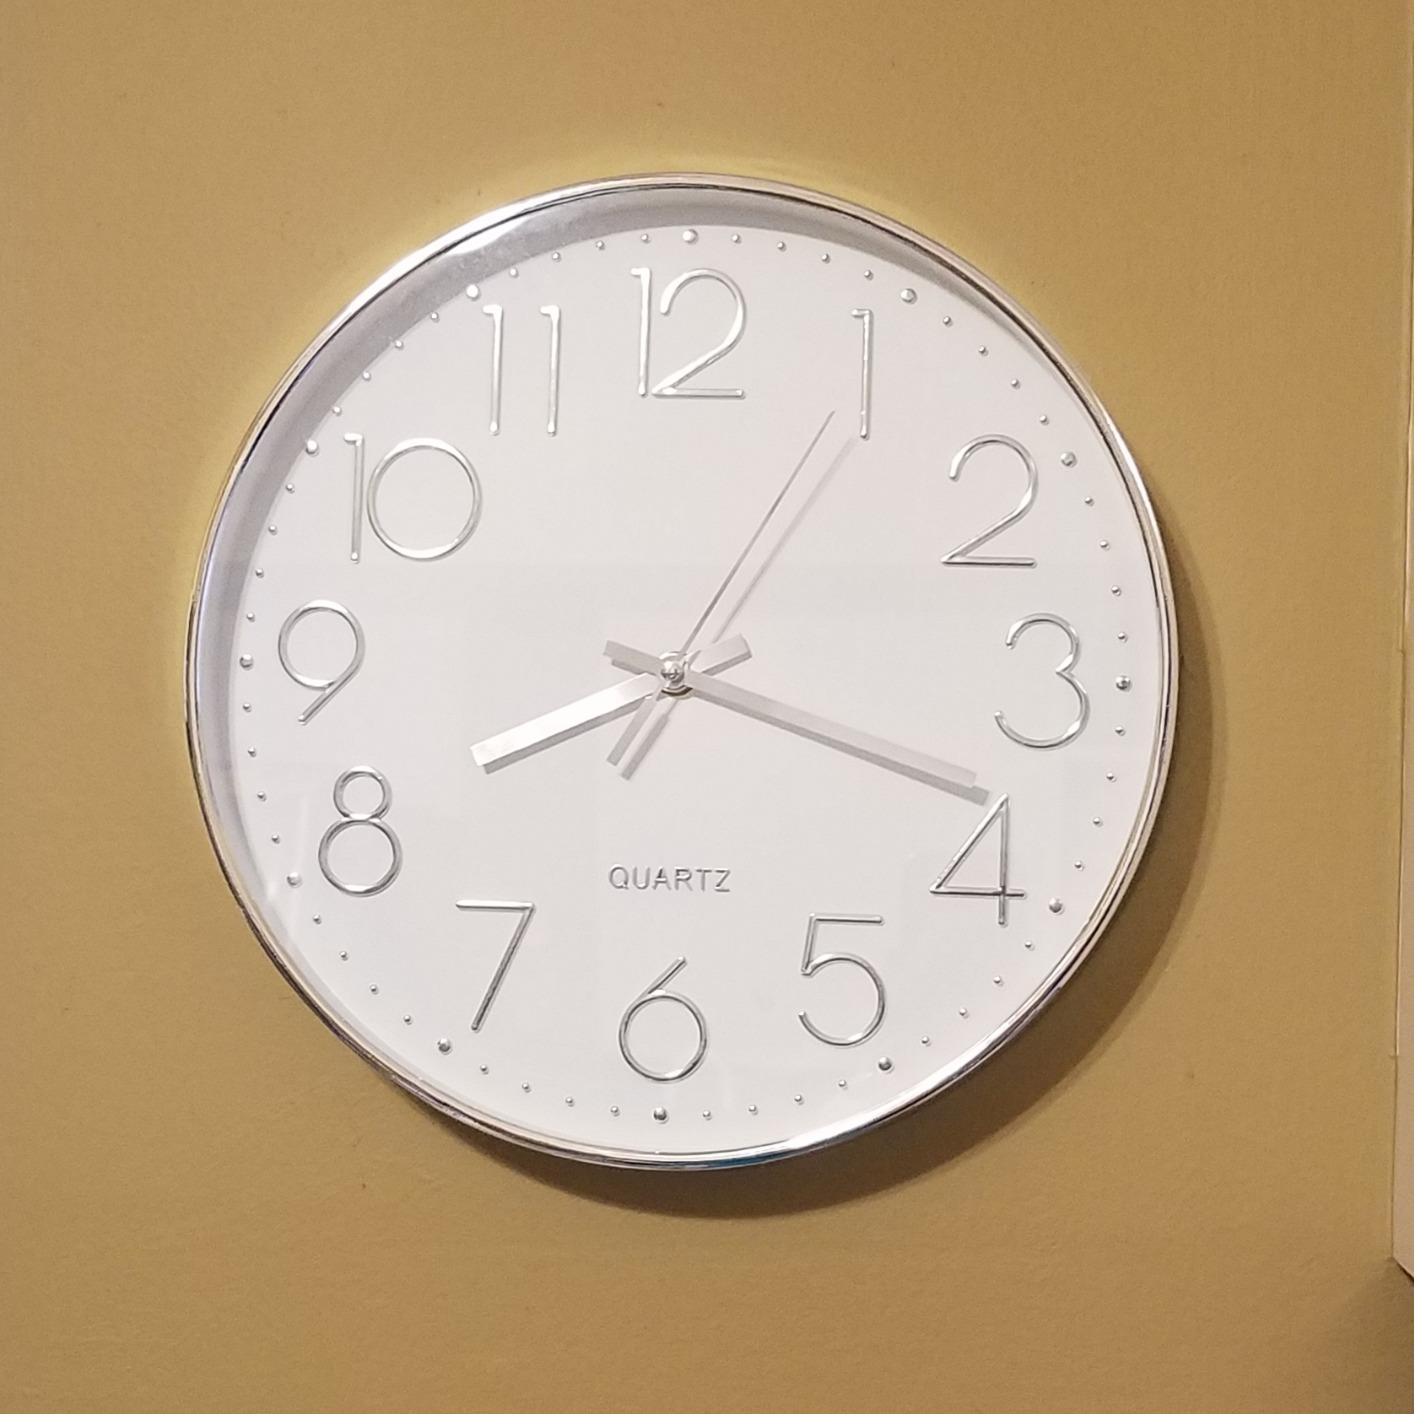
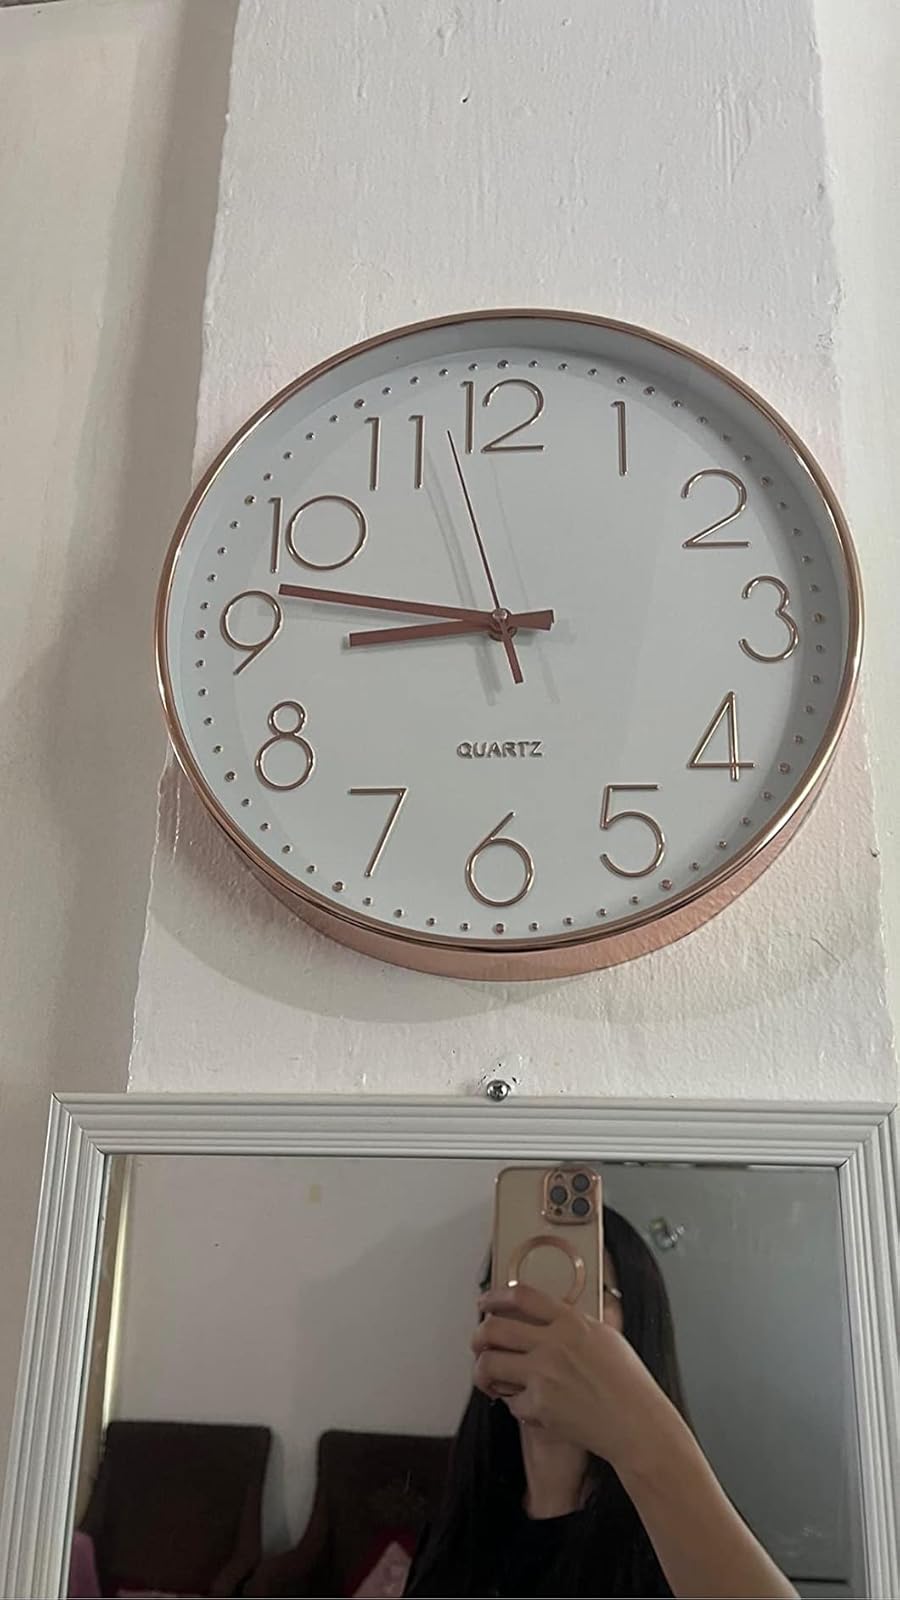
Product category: clock
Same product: no